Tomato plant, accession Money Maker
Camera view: tilt-top (135 deg); turntable rotation: 300 degrees
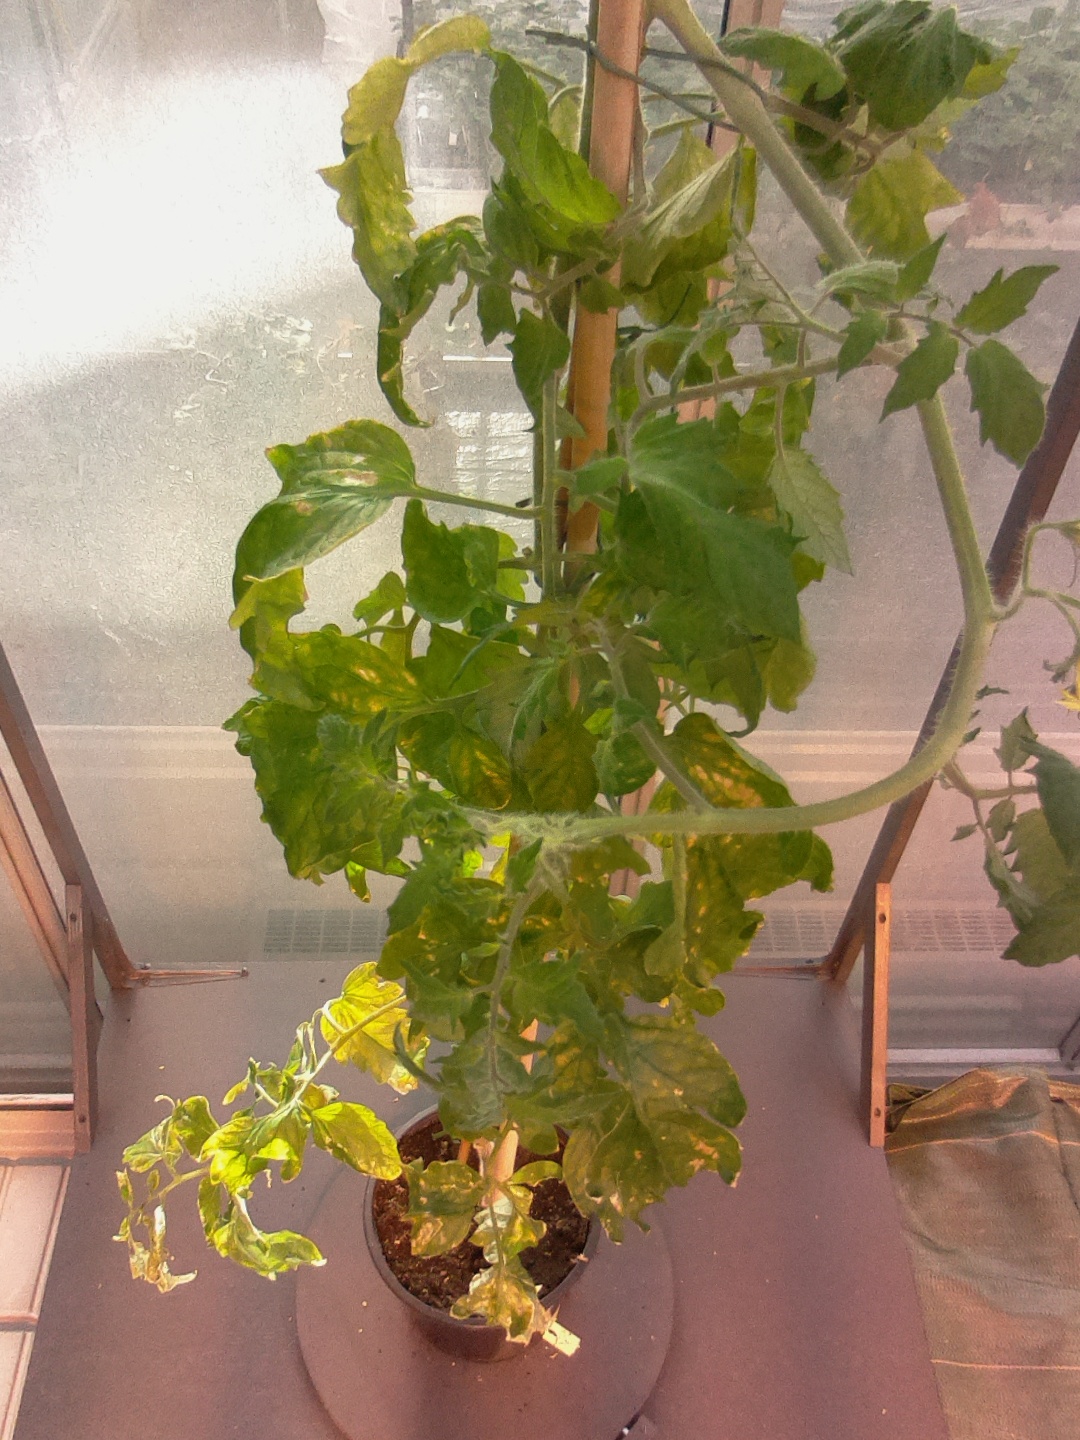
BBCH growth stage 77: 70%-80% of final fruit size